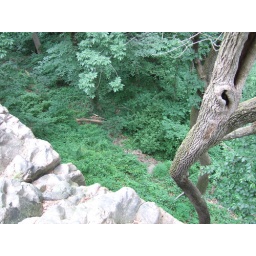
There was this 40-foot rock wall five minutes away from Pete's parent's house in Montclair, New Jersey.